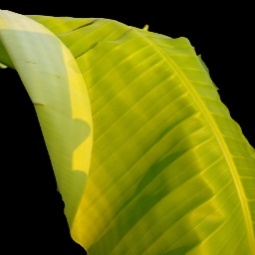
Label: Zinc